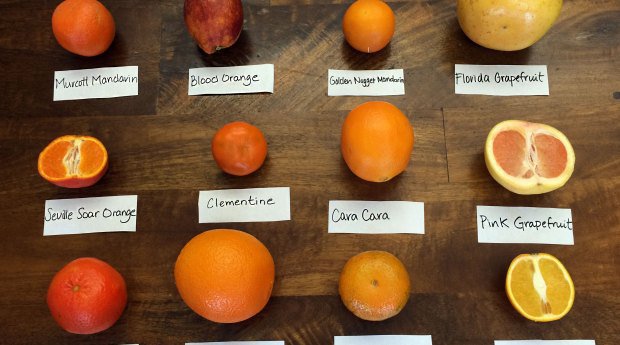
Label: Orange